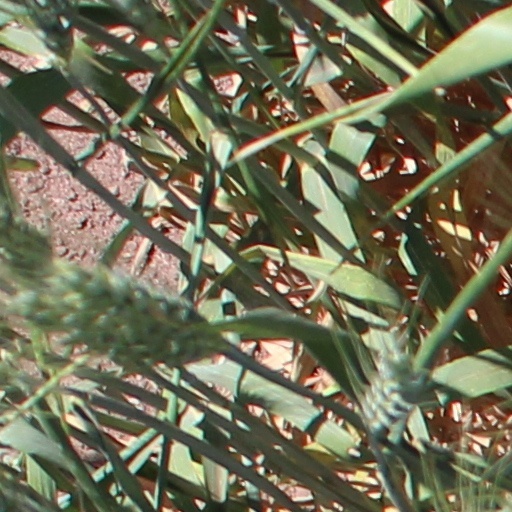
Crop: wheat